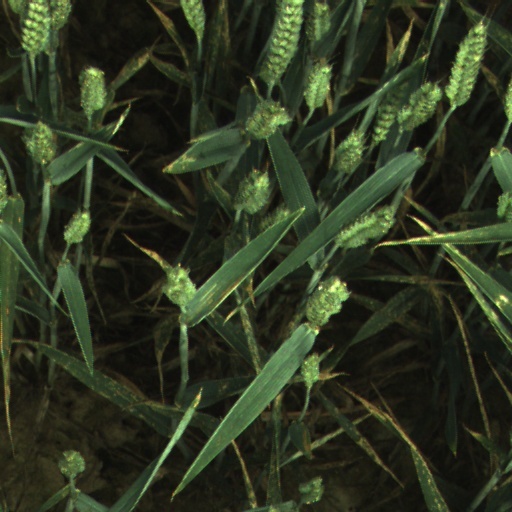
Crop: wheat